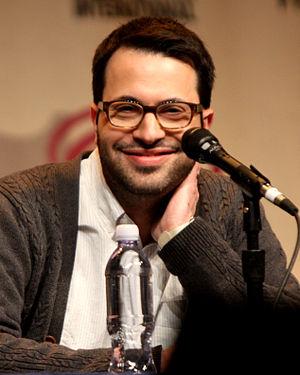
Edward Lawrence Kitsis est un scénariste et producteur américain, surtout connu pour son travail sur les séries télévisées américaines Lost : Les Disparus et Once Upon a Time.
Once Upon a Time ou Il était une fois au Québec est une série télévisée fantastique américaine en 156 épisodes de 43 minutes créée par Edward Kitsis et Adam Horowitz, basée principalement sur les contes de fées et diffusée entre le 23 octobre 2011 et le 18 mai 2018 sur le réseau ABC aux États-Unis et au Canada sur le réseau CTV puis sur CTV Two pour la dernière saison.